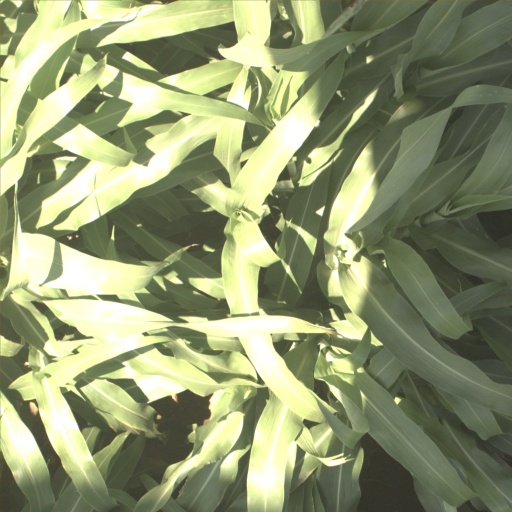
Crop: sorghum